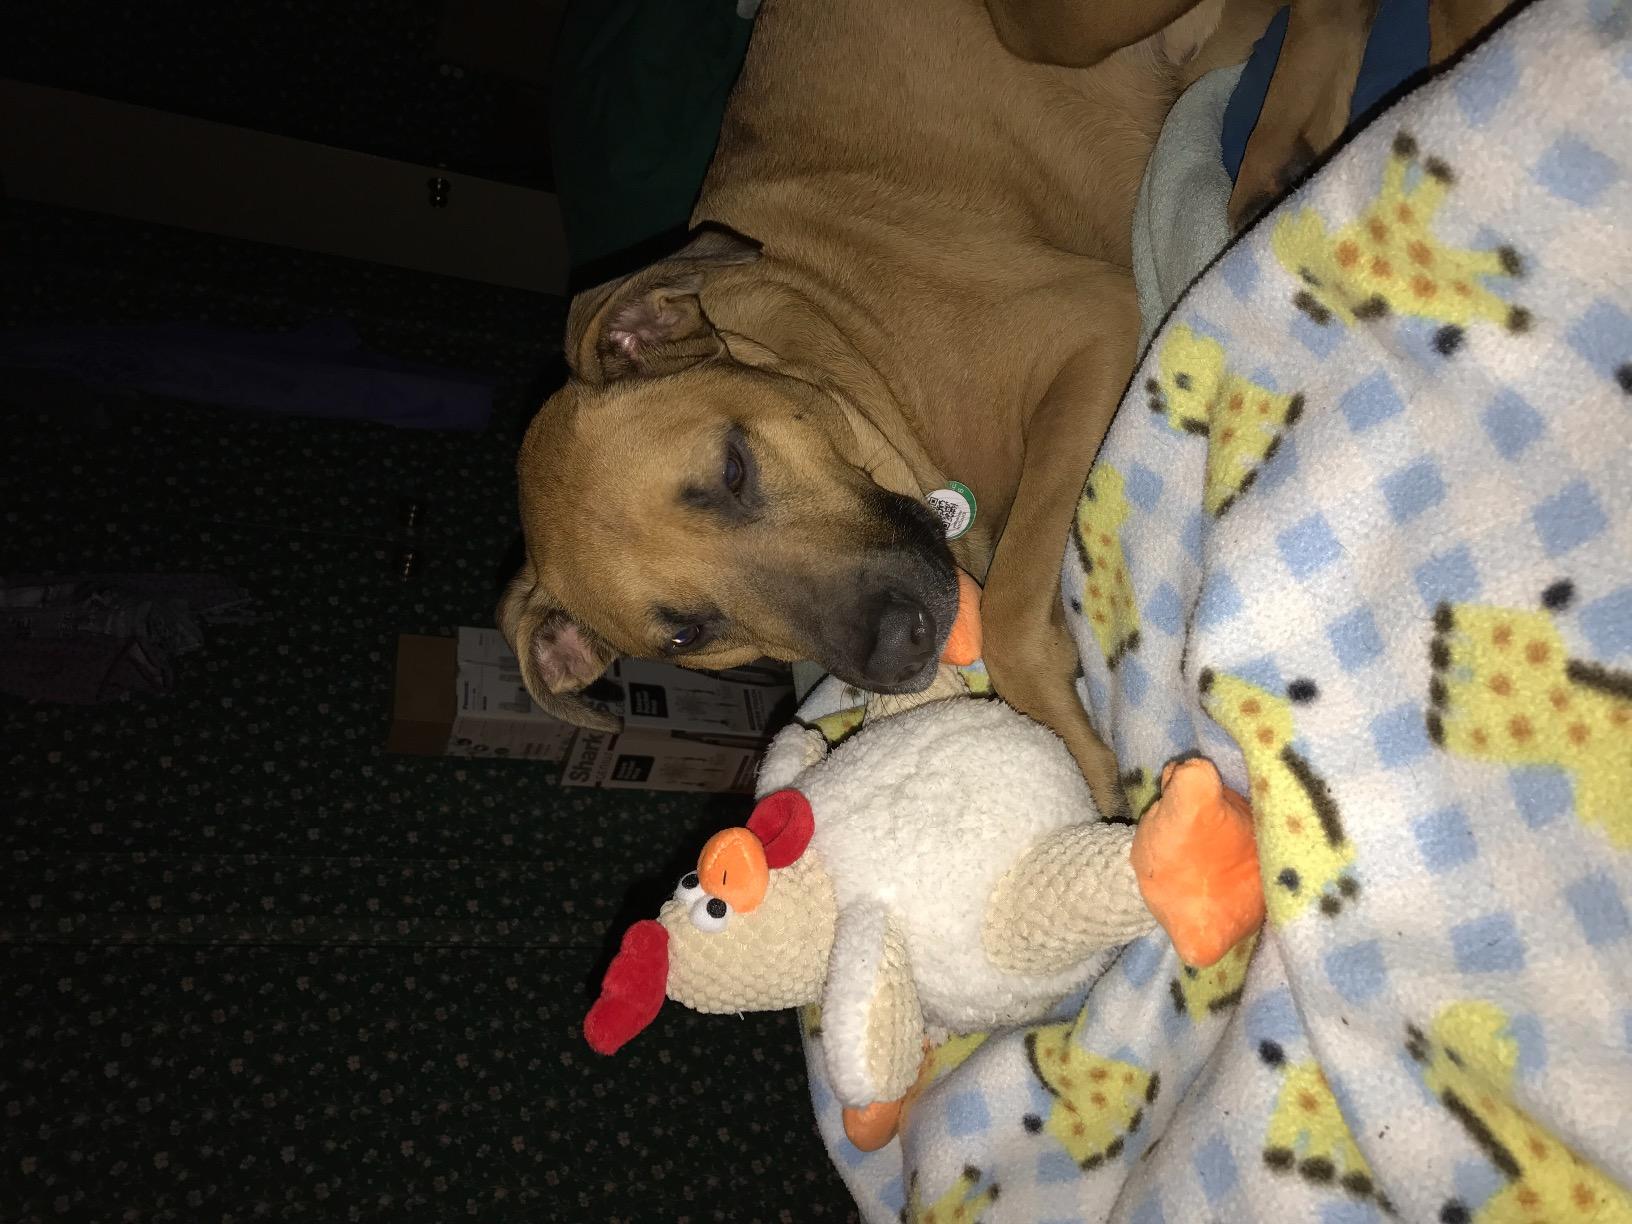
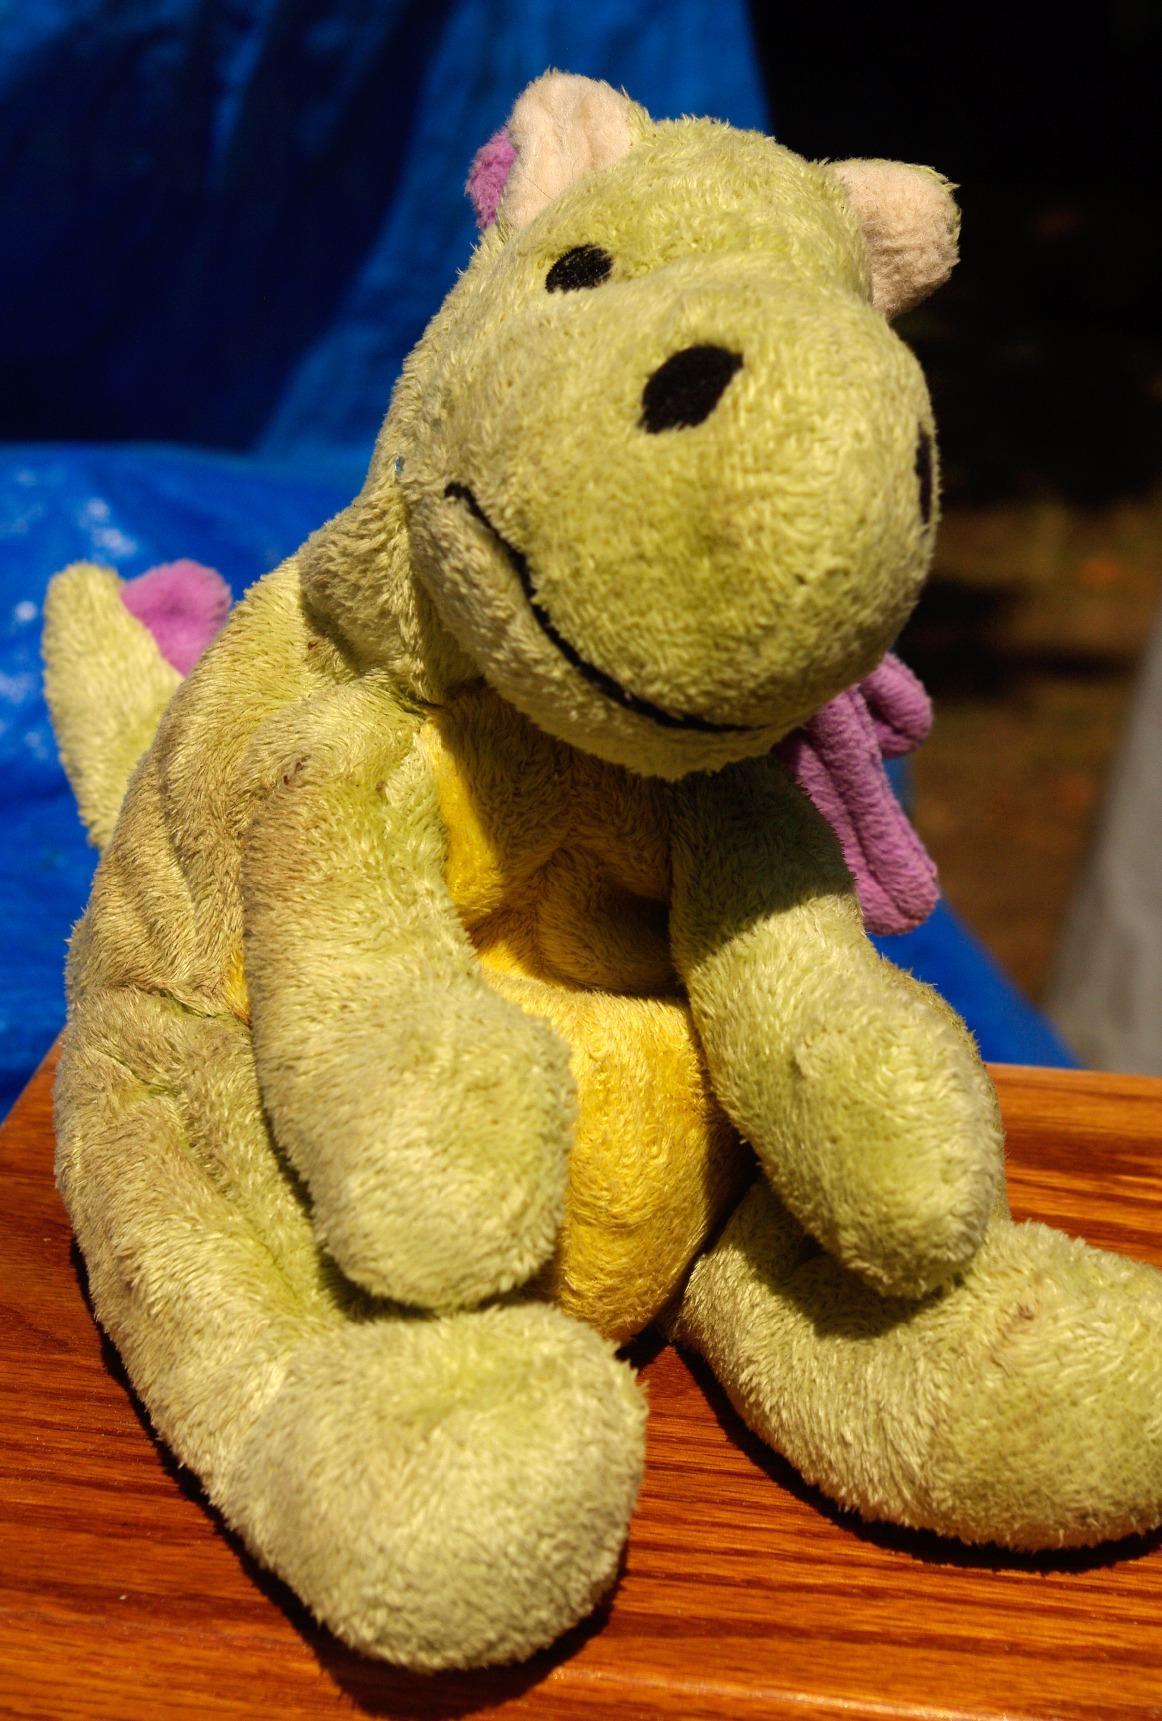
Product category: items_toy
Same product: no